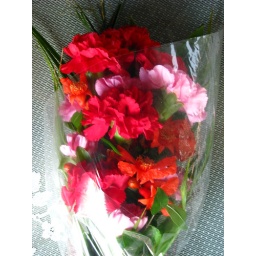
A bouquet of red and pink carnations and pomegranite flowers wrapped in different palm leaves.130/365